Blanco fracture zone

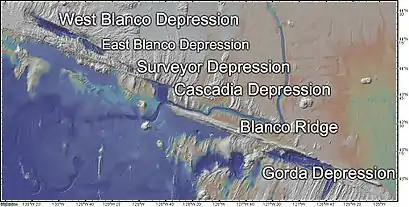

The Cascadia Depression connects the two halves of the Blanco transform fault zone. The depression is elongated, around 20 km in the NE-SW direction, but only about 8 km in the NW-SE direction. Roughly 500 m of sediments line the floor of the depression, mostly turbidites. Channels cut through the southern end of the depression are remnants of turbidity flows originating from the Missoula floods, but there are also signs of more recent, local turbidity currents.